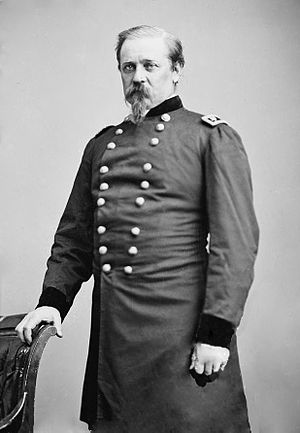
William Farrar Smith
William F. "Baldy" Smith
William Farrar Smith var en amerikansk civilingeniør, medlem af politiets ledelse i New York og generalmajor i Unionshæren under den amerikanske borgerkrig.